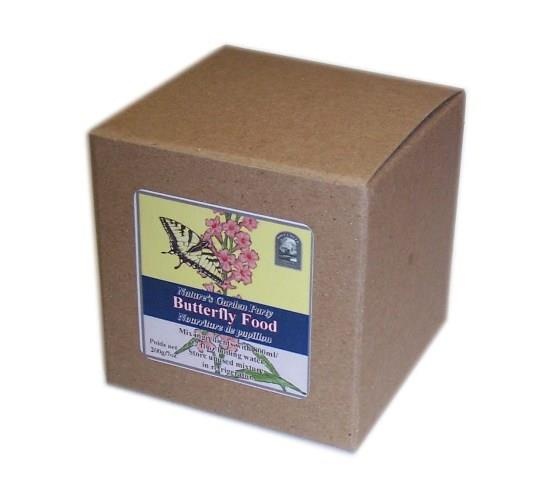
Nature's Garden Party Butterfly Nectar - 200g
Available in a 200g box, Nature’s Garden Party Butterfly Nectar is sure to attract butterflies of all sorts to your yard. Proudly made in Canada. Four parts boiling water to one part nectar. Refrigerate unused portions.
Brand: Mill Creek
Category: Home & Garden > Decor > Bird & Wildlife Feeders > Butterfly Feeders